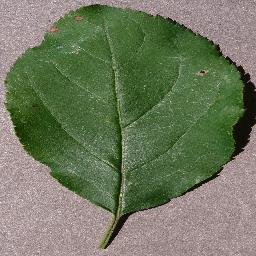
Label: Apple___Black_rot